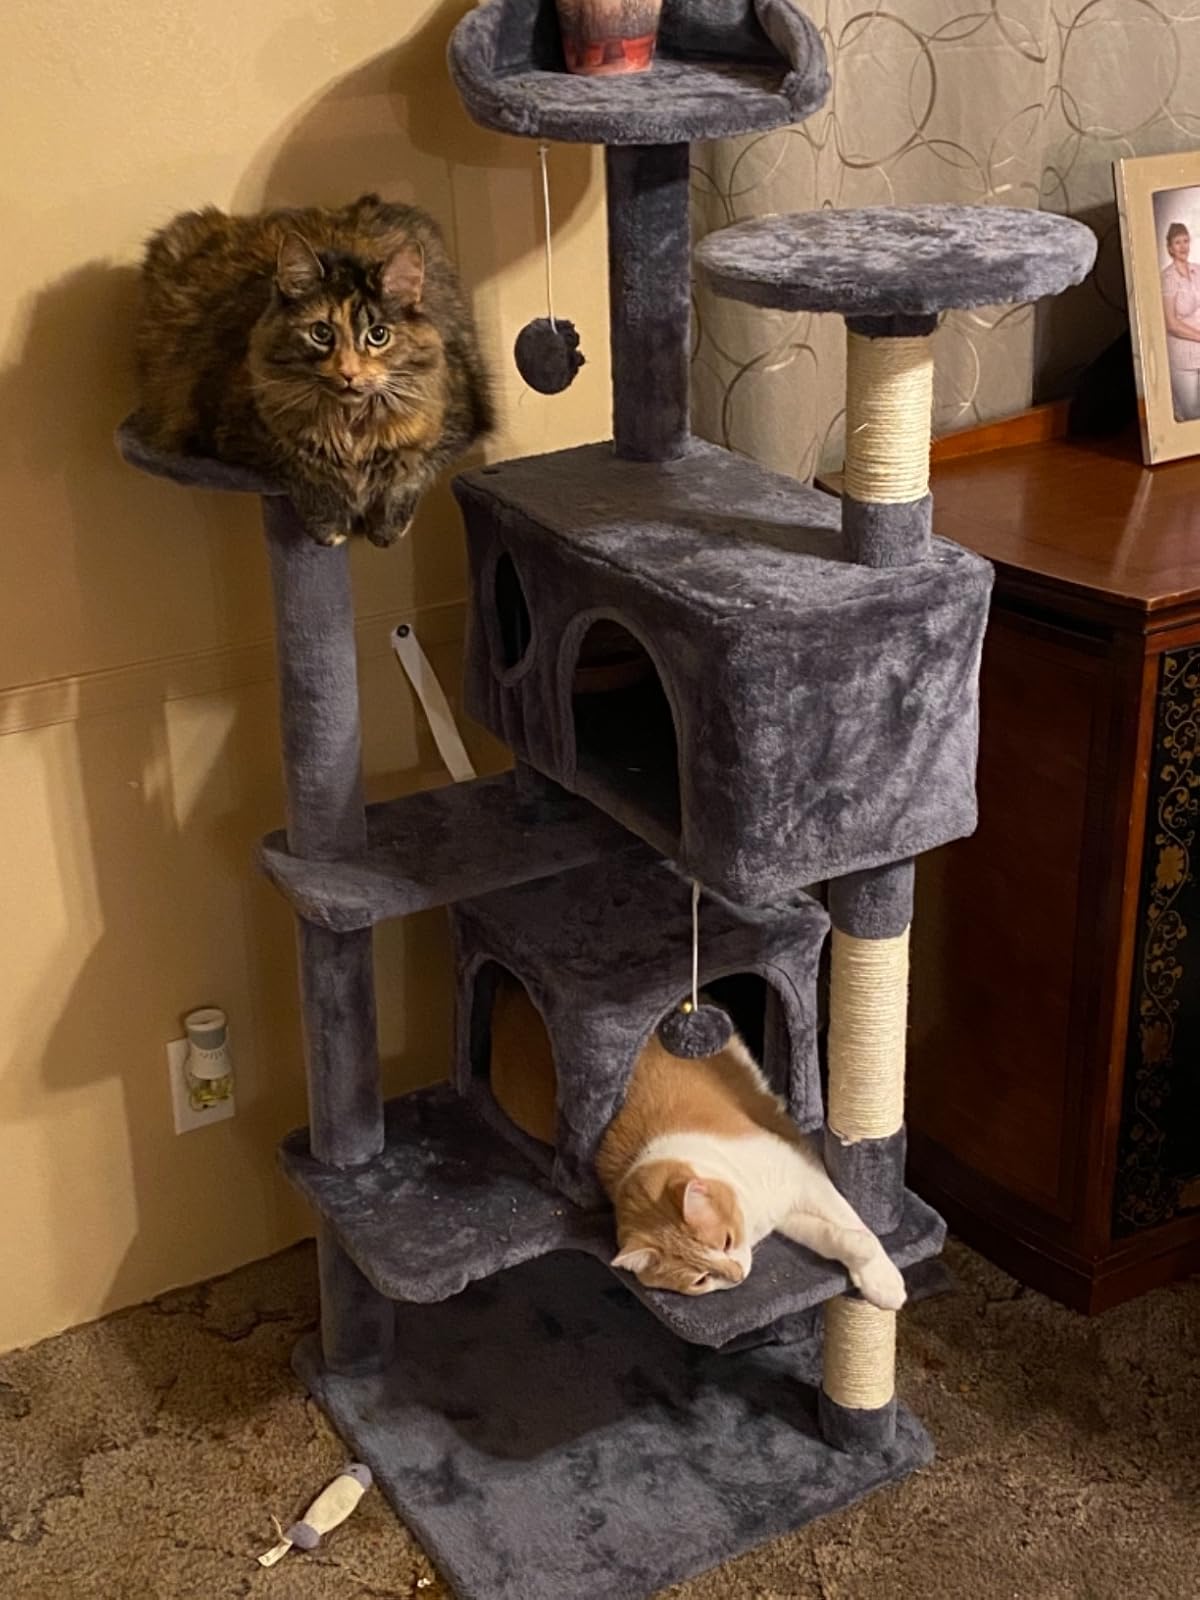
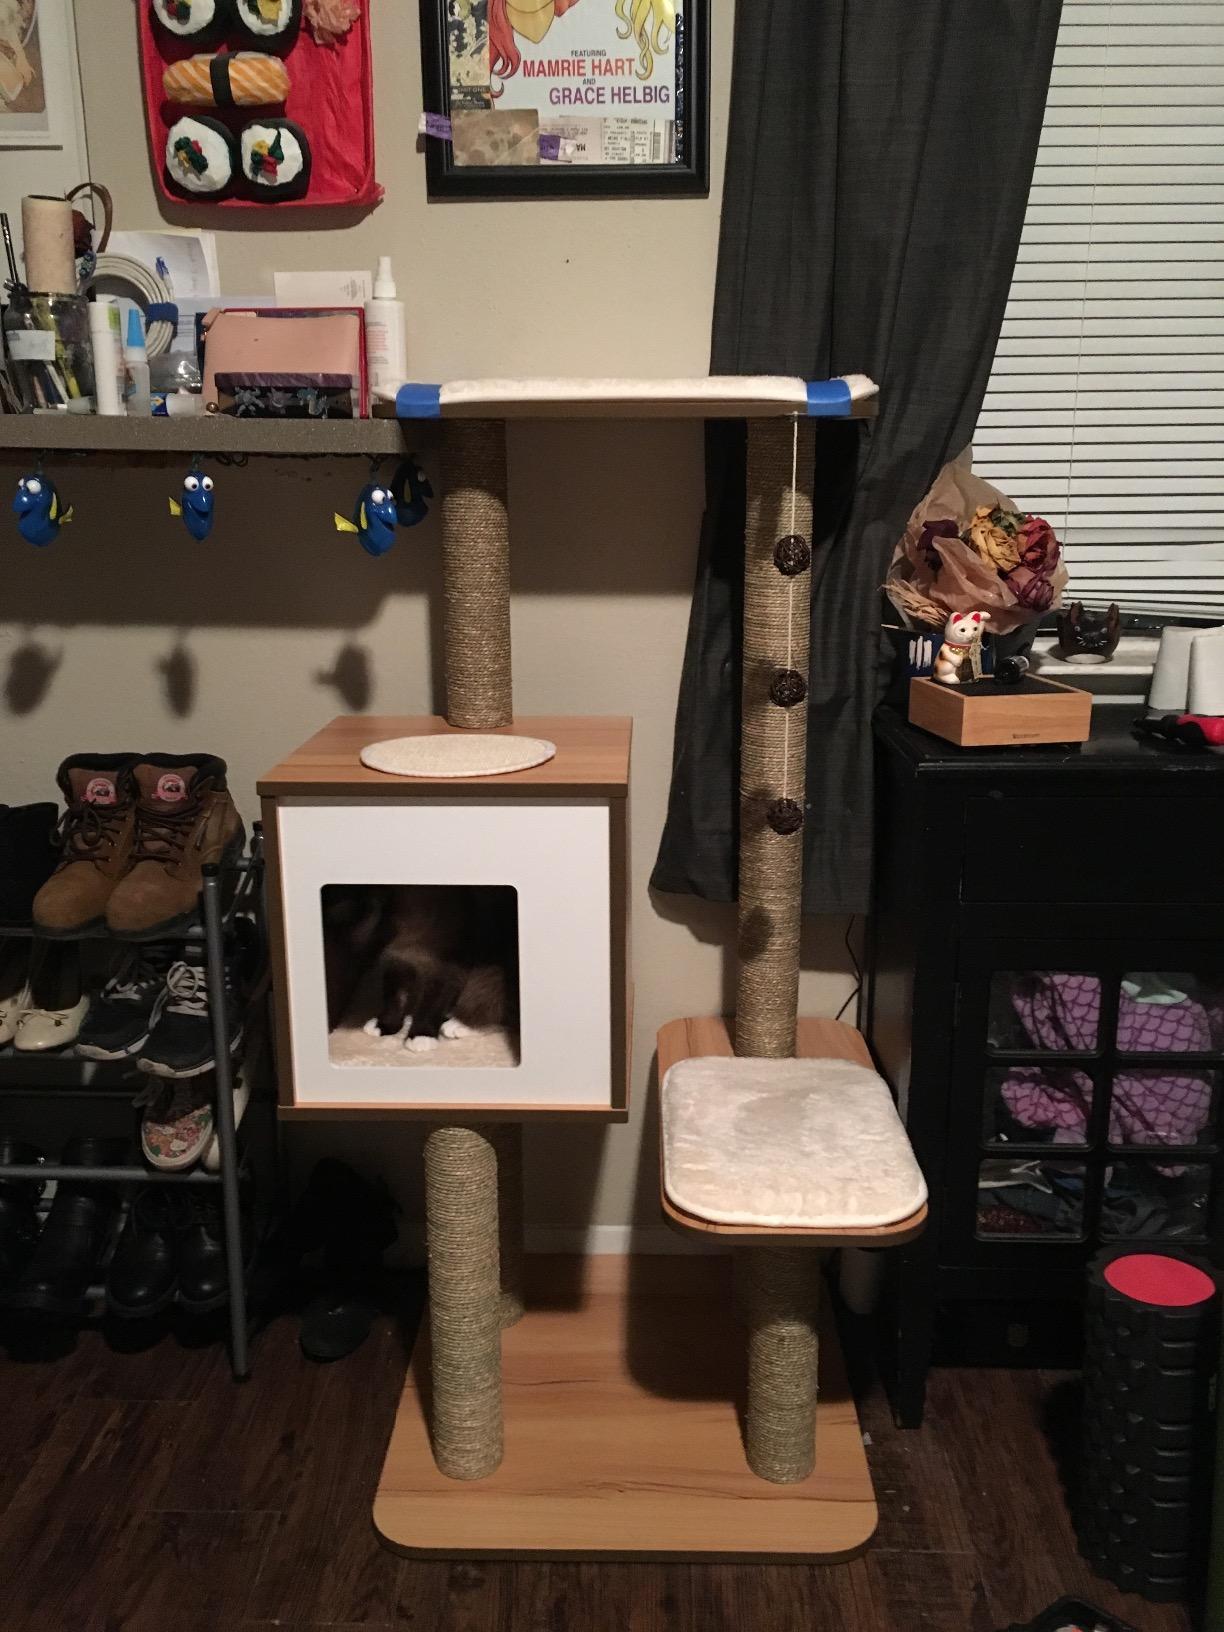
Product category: items_cat tree
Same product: no